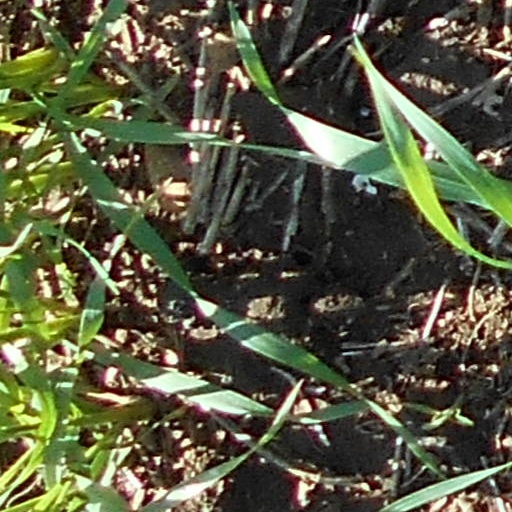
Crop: wheat